Human embryonic development

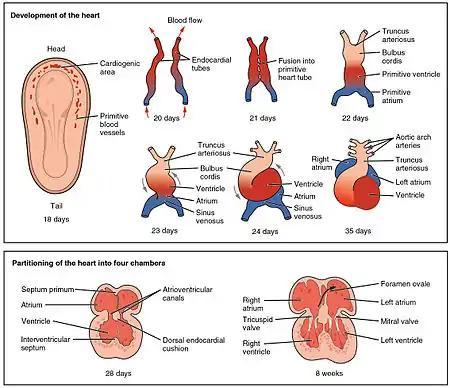

Following gastrulation, the ectoderm gives rise to epithelial and neural tissue, and the gastrula is now referred to as the neurula. The neural plate that has formed as a thickened plate from the ectoderm, continues to broaden and its ends start to fold upwards as neural folds. Neurulation refers to this folding process whereby the neural plate is transformed into the neural tube, and this takes place during the fourth week. They fold, along a shallow neural groove which has formed as a dividing median line in the neural plate. This deepens as the folds continue to gain height, when they will meet and close together at the neural crest. The cells that migrate through the most cranial part of the primitive line form the paraxial mesoderm, which will give rise to the somitomeres that in the process of somitogenesis will differentiate into somites that will form the sclerotomes, the syndetomes, the myotomes and the dermatomes to form cartilage and bone, tendons, dermis (skin), and muscle. The intermediate mesoderm gives rise to the urogenital tract and consists of cells that migrate from the middle region of the primitive line. Other cells migrate through the caudal part of the primitive line and form the lateral mesoderm, and those cells migrating by the most caudal part contribute to the extraembryonic mesoderm.